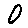
Label: 0